Konni Zilliacus (senior)

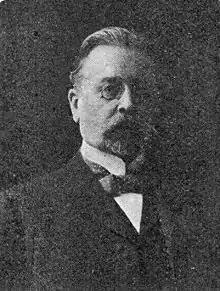
Konni Zilliacus

Konrad Viktor Zilliacus (18 December 1855, in Helsinki – 19 June 1924, in Helsinki) was a Finnish independence activist involved in the Grafton Affair in 1905.